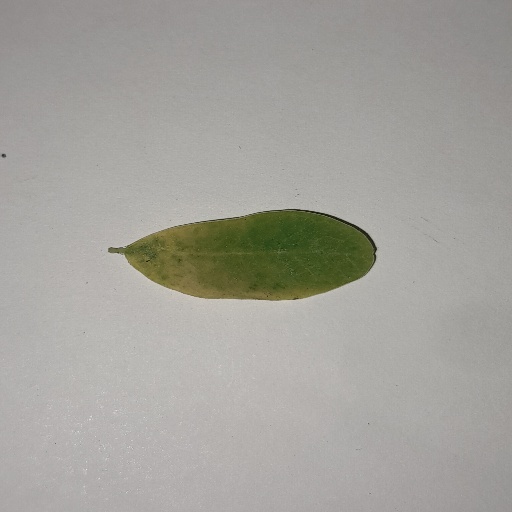
Species: Sojina
Leaf condition: Yellow Leaf